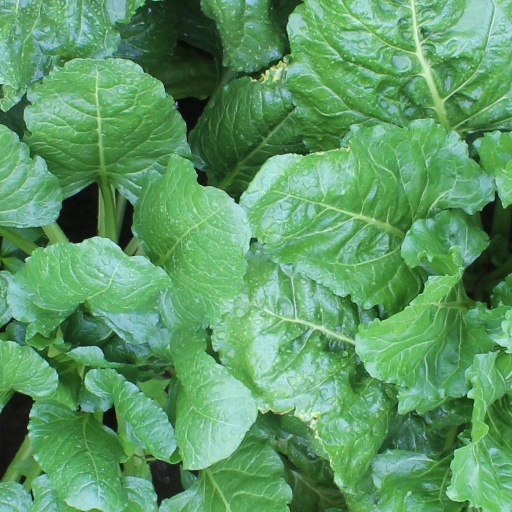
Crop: sugar beet